Re Parkes Garage (Swadlincote) Ltd

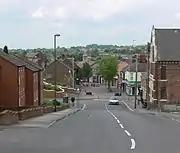

Re Parkes Garage (Swadlincote) Ltd [1929] 1 Ch 139 is a leading UK insolvency law case, concerning a voidable floating charge for past value.